Answer in natural language. Considering the relative positions, where is Knife with respect to Doorway? Choose between the following options: right or left
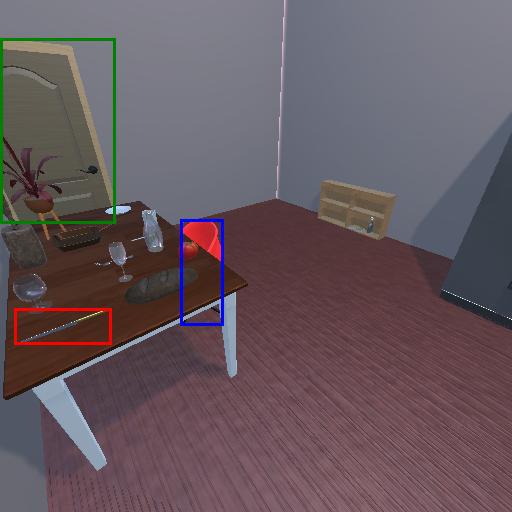
<answer>right</answer>